Orion (1904 ship)

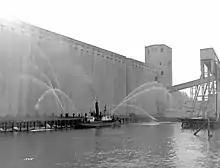
Fireboat Orion Battling a fire at a Vancouver grain elevator in 1932

In 1930 she was converted to serve as a fireboat, serving in Vancouver, British Columbia.